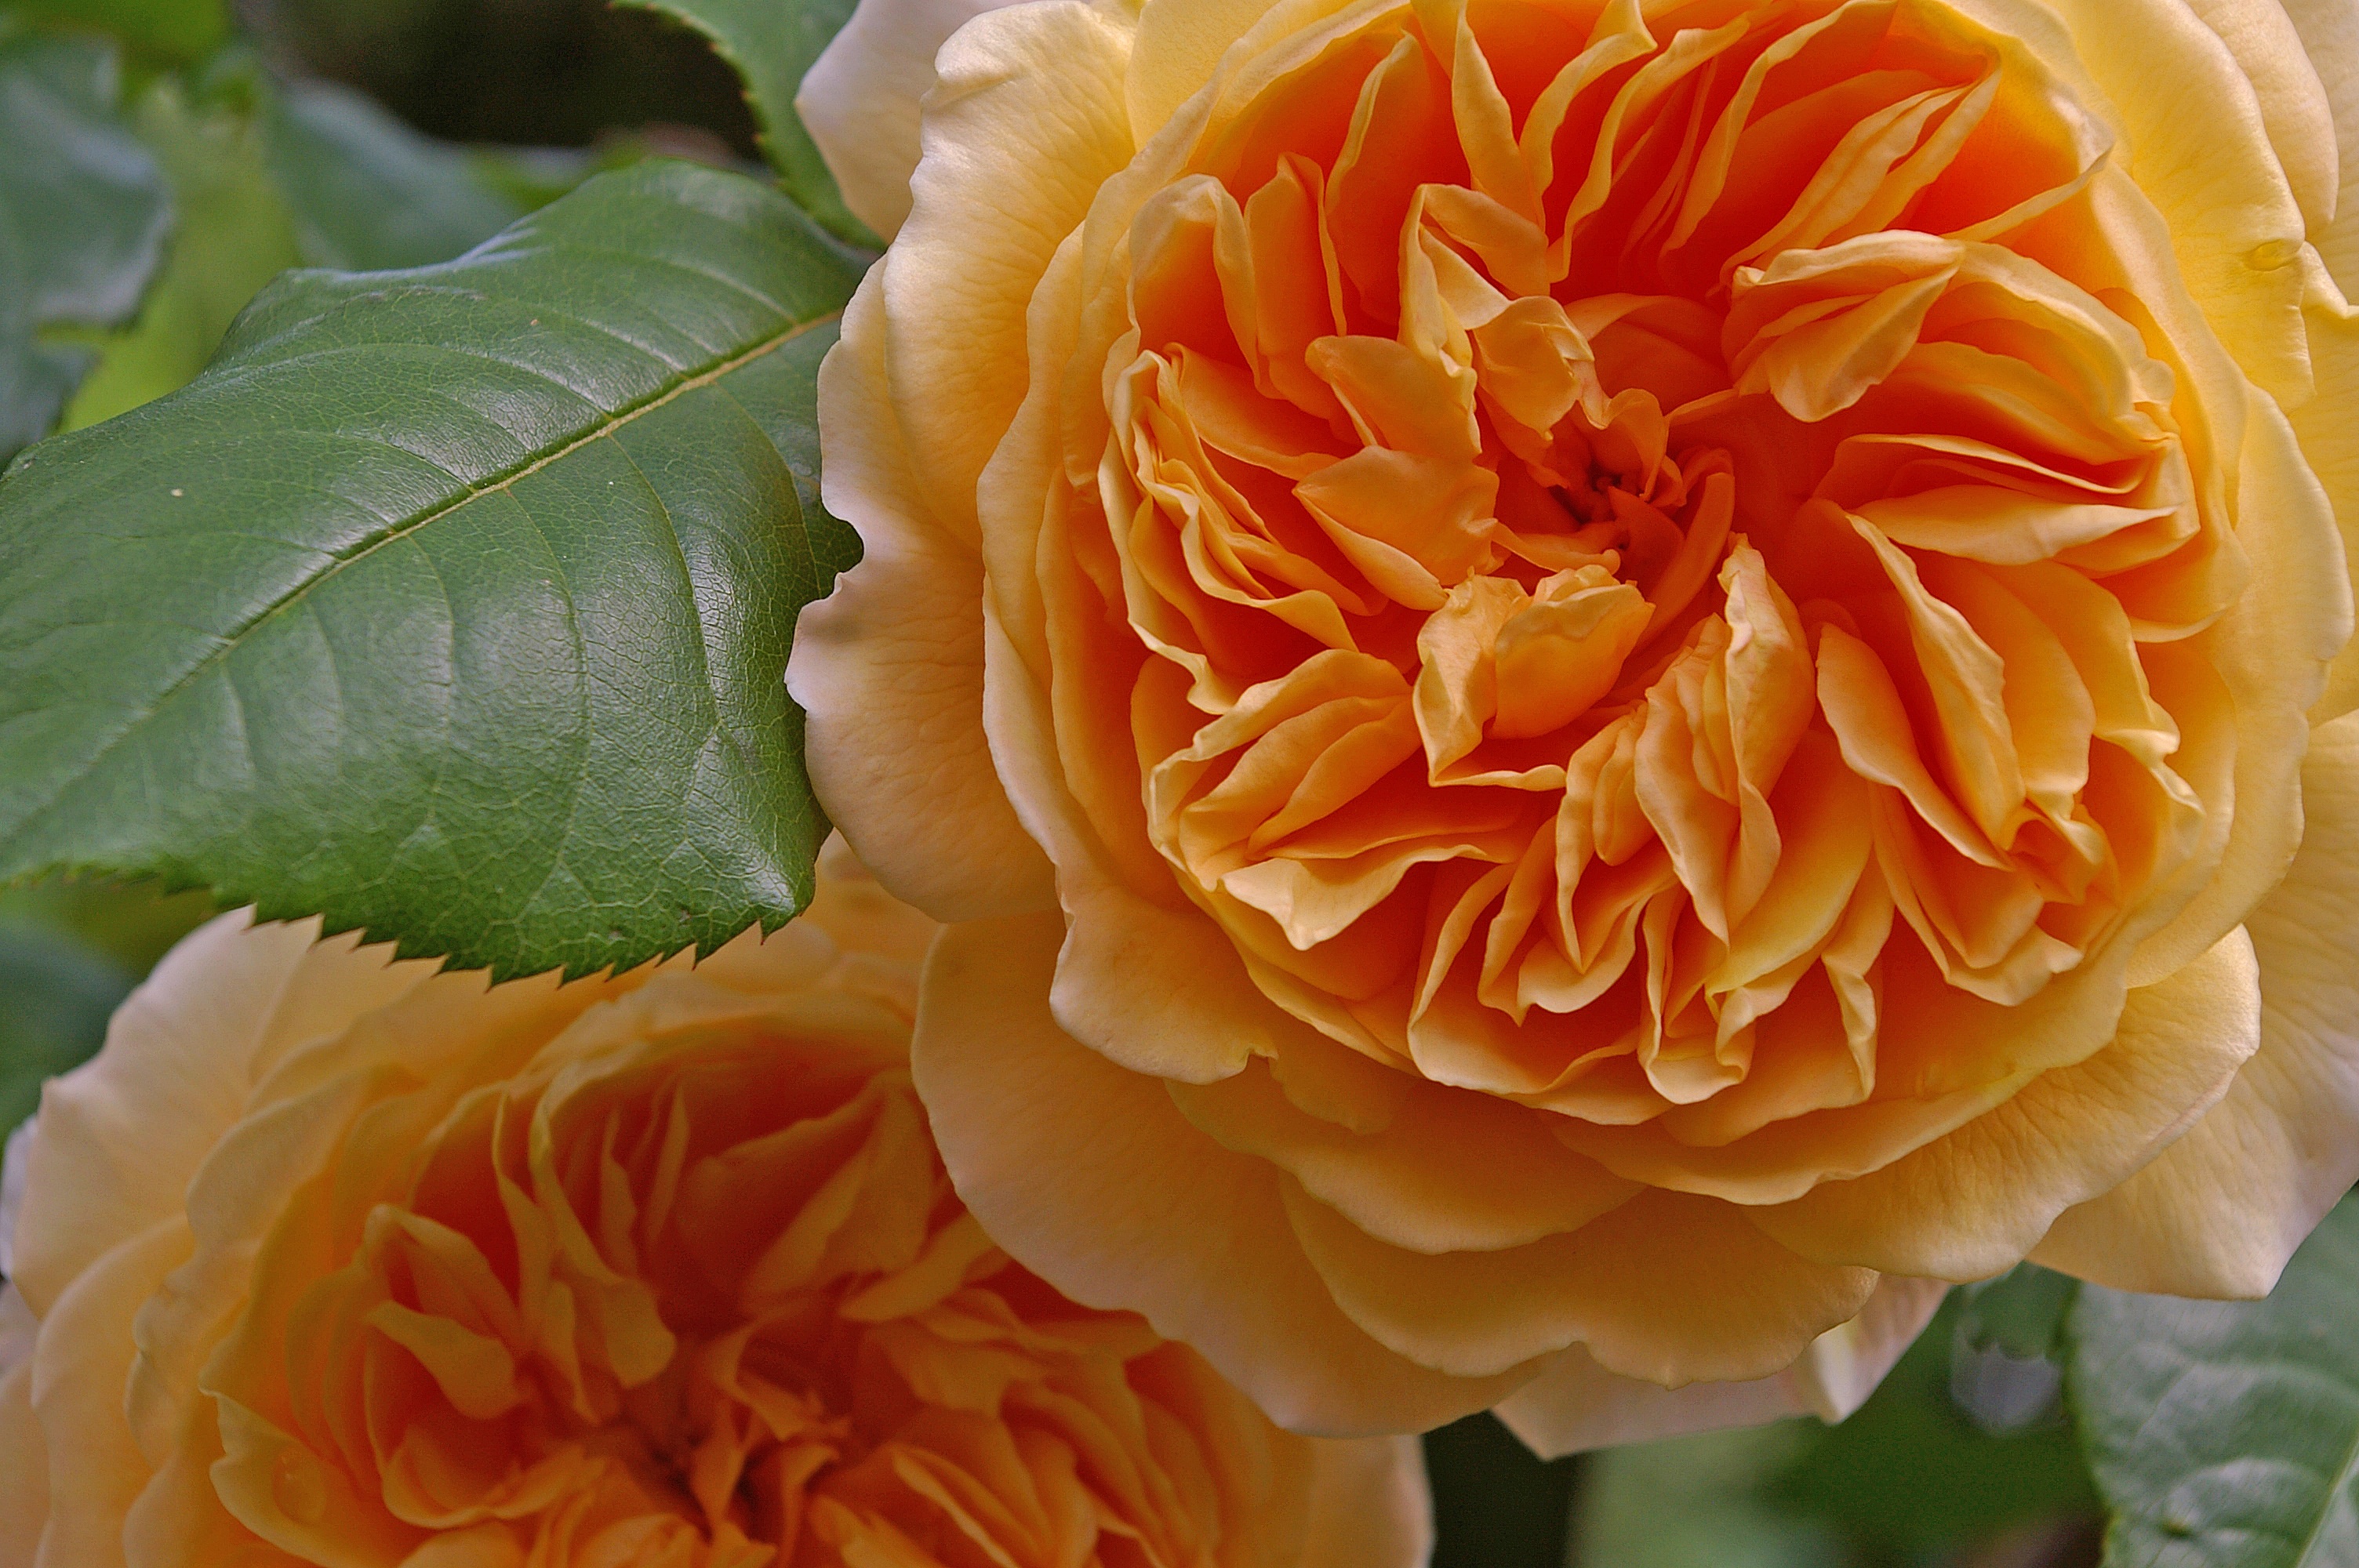
blossom, plant, flower, petal, bloom, rose, yellow, garden, bed, petals, floribunda, macro photography, bed of roses, flowering plant, garden roses, english rose, rose family, yellow orange, scented rose, rank structure, rank rose, rose variety, crown princess margareta, land plant, rosa centifolia